St. Nicholas Breaker

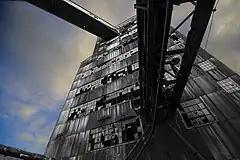
St. Nicholas Coal Breaker outside Mahanoy City, October 2007. The plant was last operated in 1972.

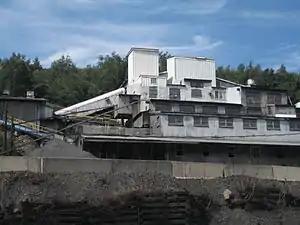
A mountaintop strip mine operates from the top and rear of the mountain

St. Nicholas Breaker was a historic coal breaker in Schuylkill County, Pennsylvania.